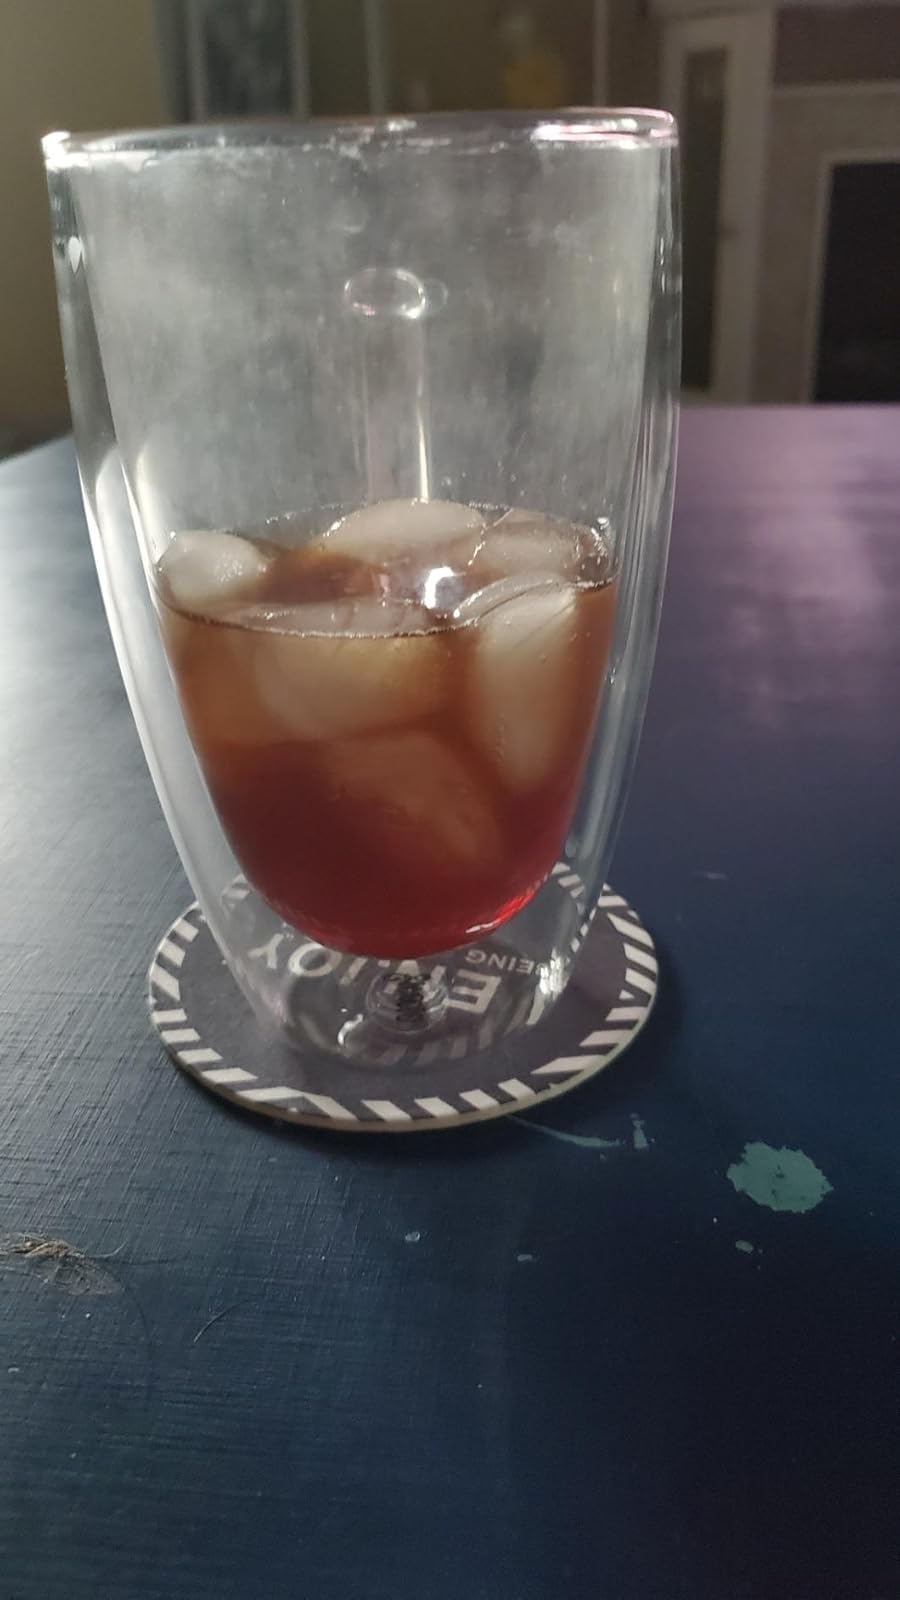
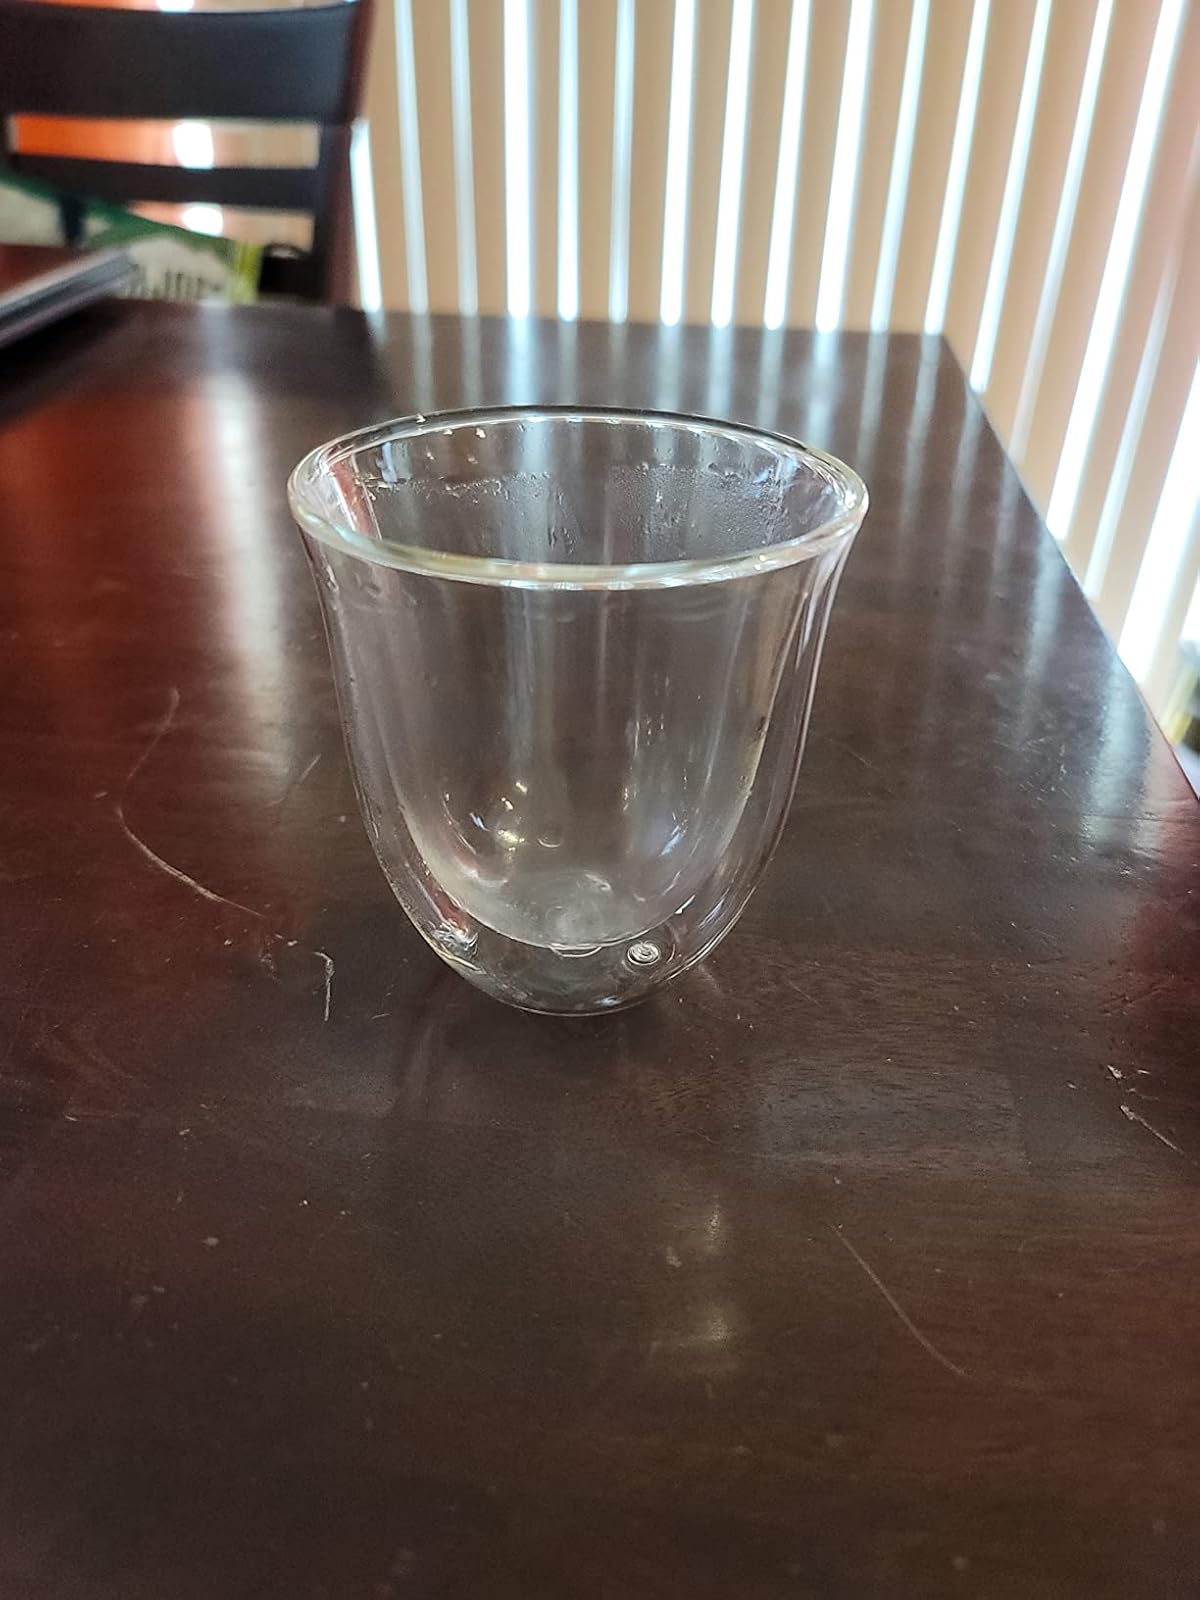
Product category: items_mug
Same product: no